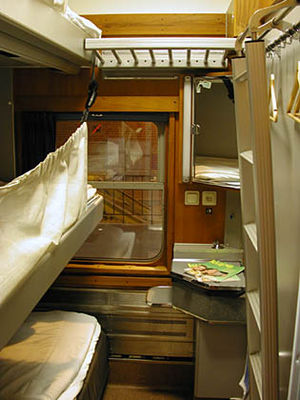
Sovevogn
Kupé i en almindelig standardsovevogn, som den ser ud i de fleste sovekupéer i Europa
En sovevogn er en særlig form for vogn, som anvedes i visse tog, der kører om natten. Vognene har kupéer med køjesenge, oftest 2-3 pr. kupé. Kupéerne kan hurtigt omdannes, så de består af almindelige siddepladser, så passagererne også kan opholde sig i kupéen i dagtimerne.